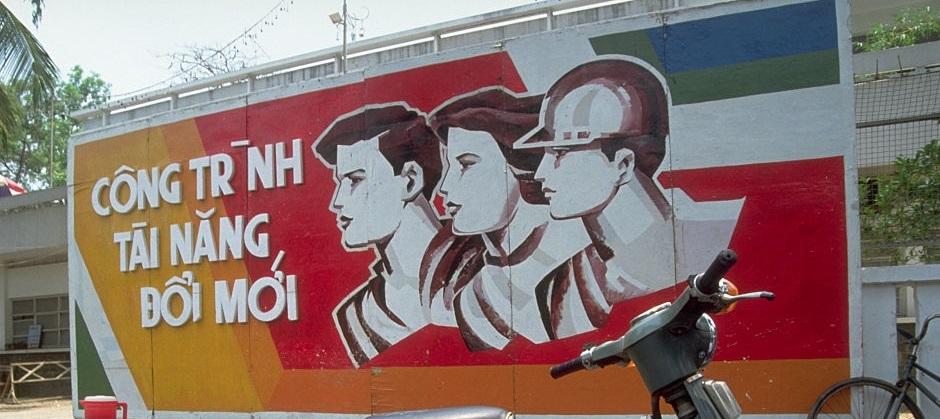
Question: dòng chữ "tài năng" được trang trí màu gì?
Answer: dòng chữ "tài năng" được trang trí màu trắng